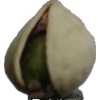
Label: pistachio